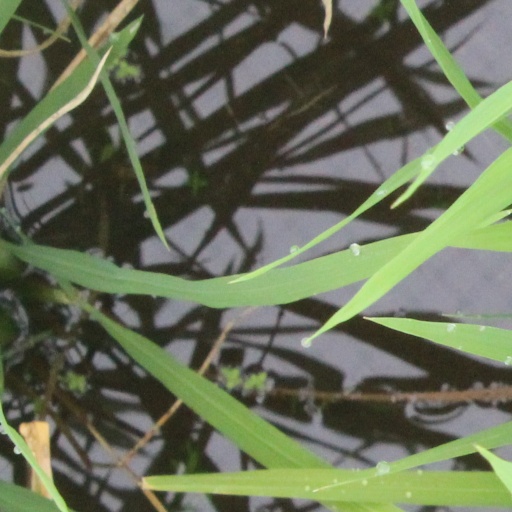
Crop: rice